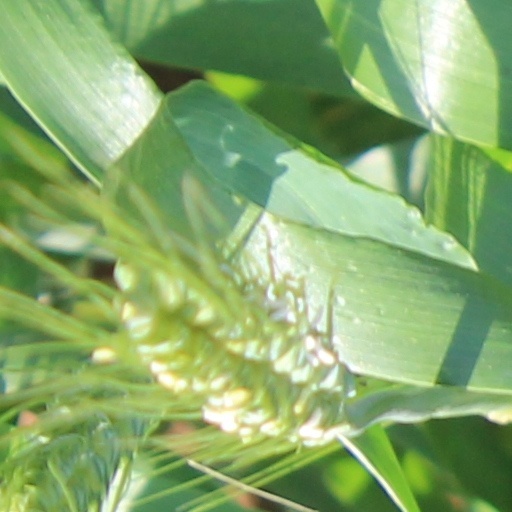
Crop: wheat